Robert Cumberford

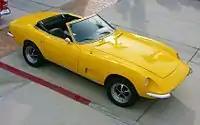
1967 Italia by Intermeccanica - exterior design by Robert Cumberford

He has lived in France, Mexico, and Switzerland – and has designed automobiles (including the Saab 850 and Renault Arquitectonicaro) race cars, trucks, aircraft, boats, and hovercraft with his companies "Cumberford Design International" (with offices in New York, Mexico City and Northampton England) and "Cumberford Creative" – working in the suburbs of Paris from 1996 to 1999 on projects for Renault and Citroën.